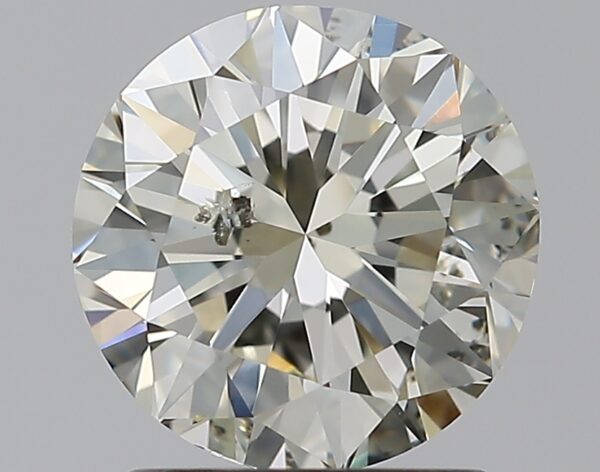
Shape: round
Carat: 1.5
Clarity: SI2
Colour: M
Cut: VG
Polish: EX
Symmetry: VG
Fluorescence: F
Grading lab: GIA
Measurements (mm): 7.2 x 7.28 x 4.52